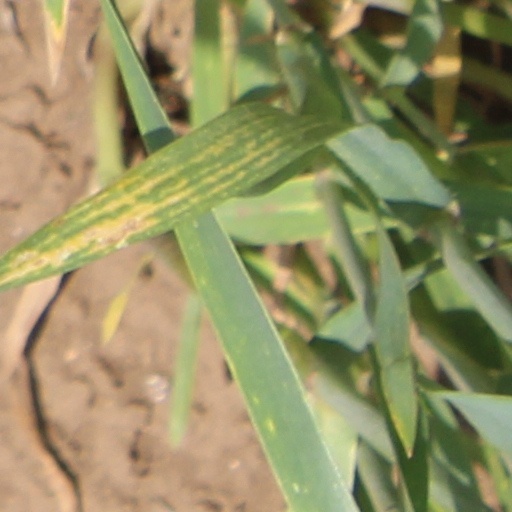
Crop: wheat